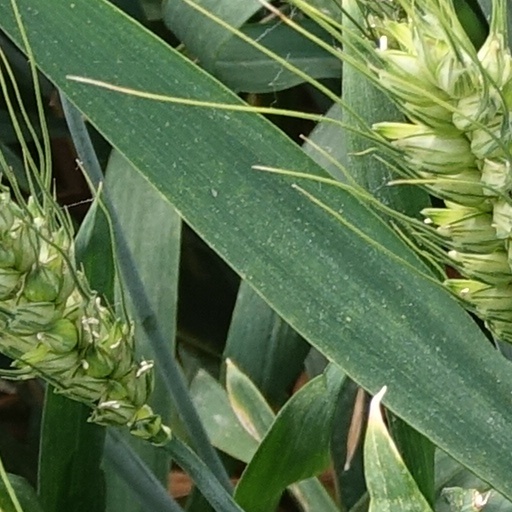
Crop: wheat